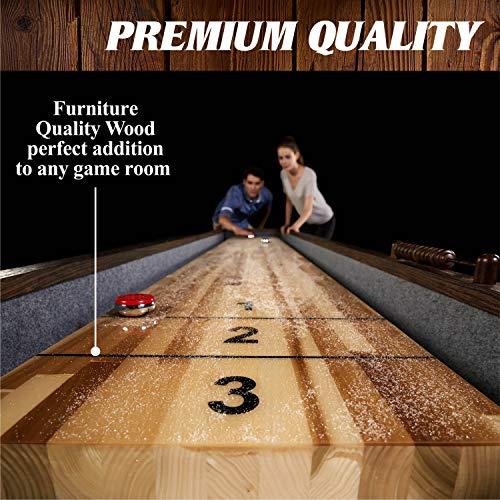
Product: Barrington Collection Shuffleboard Table - Available in Multiple Styles
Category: Sports & Outdoors | Sports & Fitness | Leisure Sports & Game Room | Arcade & Table Games | Shuffleboard | Shuffleboard Tables
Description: EVERYTHING YOU NEED TO PLAY: The Barrington Shuffleboard Table comes with everything you need to start playing right out of the box: pucks, shuffleboard powder, and two integrated abacuses to keep track of scores.
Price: $895.00
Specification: Product Dimensions:         144 x 24.5 x 32 inches ; 306 pounds    |Shipping Weight: 350 pounds (View shipping rates and policies)|ASIN: B0756SQMPR|Item model number: ARC144_017B|    #5    in Shuffleboard Tables